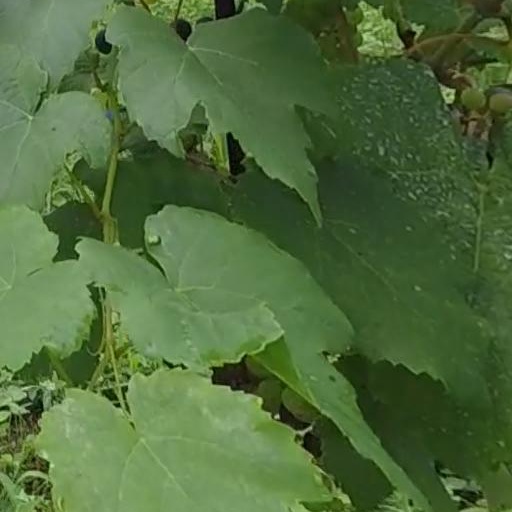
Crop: grape